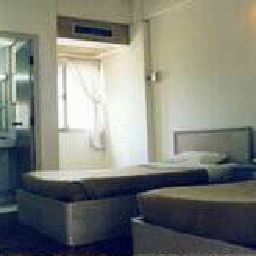
Room type: bedroom